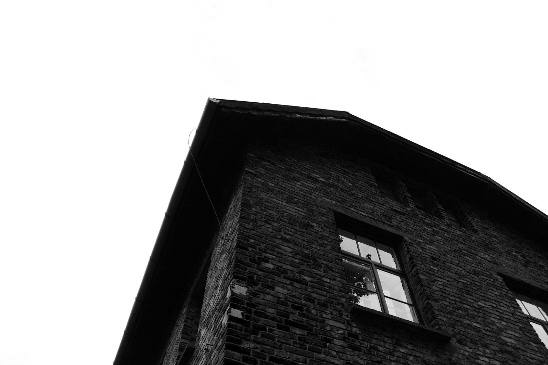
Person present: No